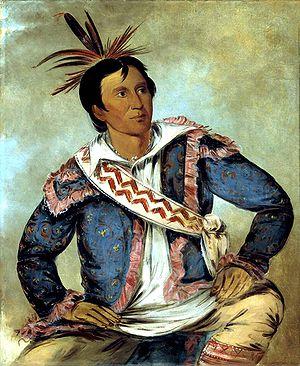
Les Chactas sont une tribu amérindienne originaire du sud-est des États-Unis. Leur nom historique lors de la colonisation française est Chactas, Tchaktas ou Tchactas. L'appellation Chattas est moins usitée. En langue anglaise ils sont dénommés Choctaw.
De nombreux peuples amérindiens ont utilisé des coiffes en plumes, notamment d'aigles, comme éléments décoratifs ou comme signe distinctif du rang social. Les plumes avaient en outre des vertus magico-médicales ce qui donnait à cette coiffure une importance accrue. Chaque tribu avait son propre modèle de coiffure avec sa propre méthode pour les confectionner. Elles pouvaient leur attribuer un rôle culturel différent.
L'Histoire de l'Alabama s'est d'abord confondue avec celle de Louisiane, dont la capitale fut jusqu'en 1723 la ville formée en 1701 autour du Fort Louis de la Mobile, sur les terres de l'actuel État de l'Alabama. Les autres sites de la Louisiane française, Fort Maurepas et Biloxi, étaient médiocres sur le plan portuaire et il fallut en choisir un quatrième en 1723, la Nouvelle-Orléans pour avoir une nouvelle capitale, car le versant Alabama de la colonie avait l'inconvénient d'être au cœur des conflits avec les espagnols, même s'il commandait lui aussi l'accès à un important réseau fluvial. La culture du coton, lancée dès le début de la colonie de l'Alabama avec de esclaves de Saint-Domingue deviendra triomphante à partir du milieu des années 1810, à l'époque américaine.